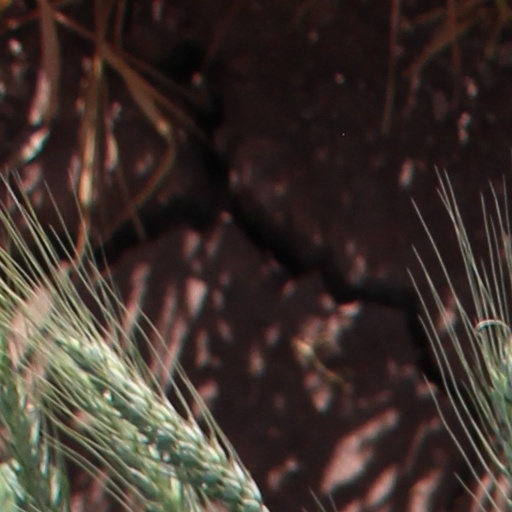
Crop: wheat